USS Pocahontas (ID-3044)

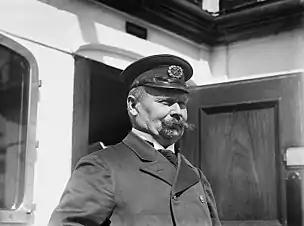
Captain Frederic von Letten-Peterssen in 1911

USS "Pocahontas" (SP-3044) was a transport ship for the United States Navy in World War I. She was originally the Prinzess Irene, a built in 1900 by AG Vulcan of Stettin, Germany, for Norddeutscher Lloyd.